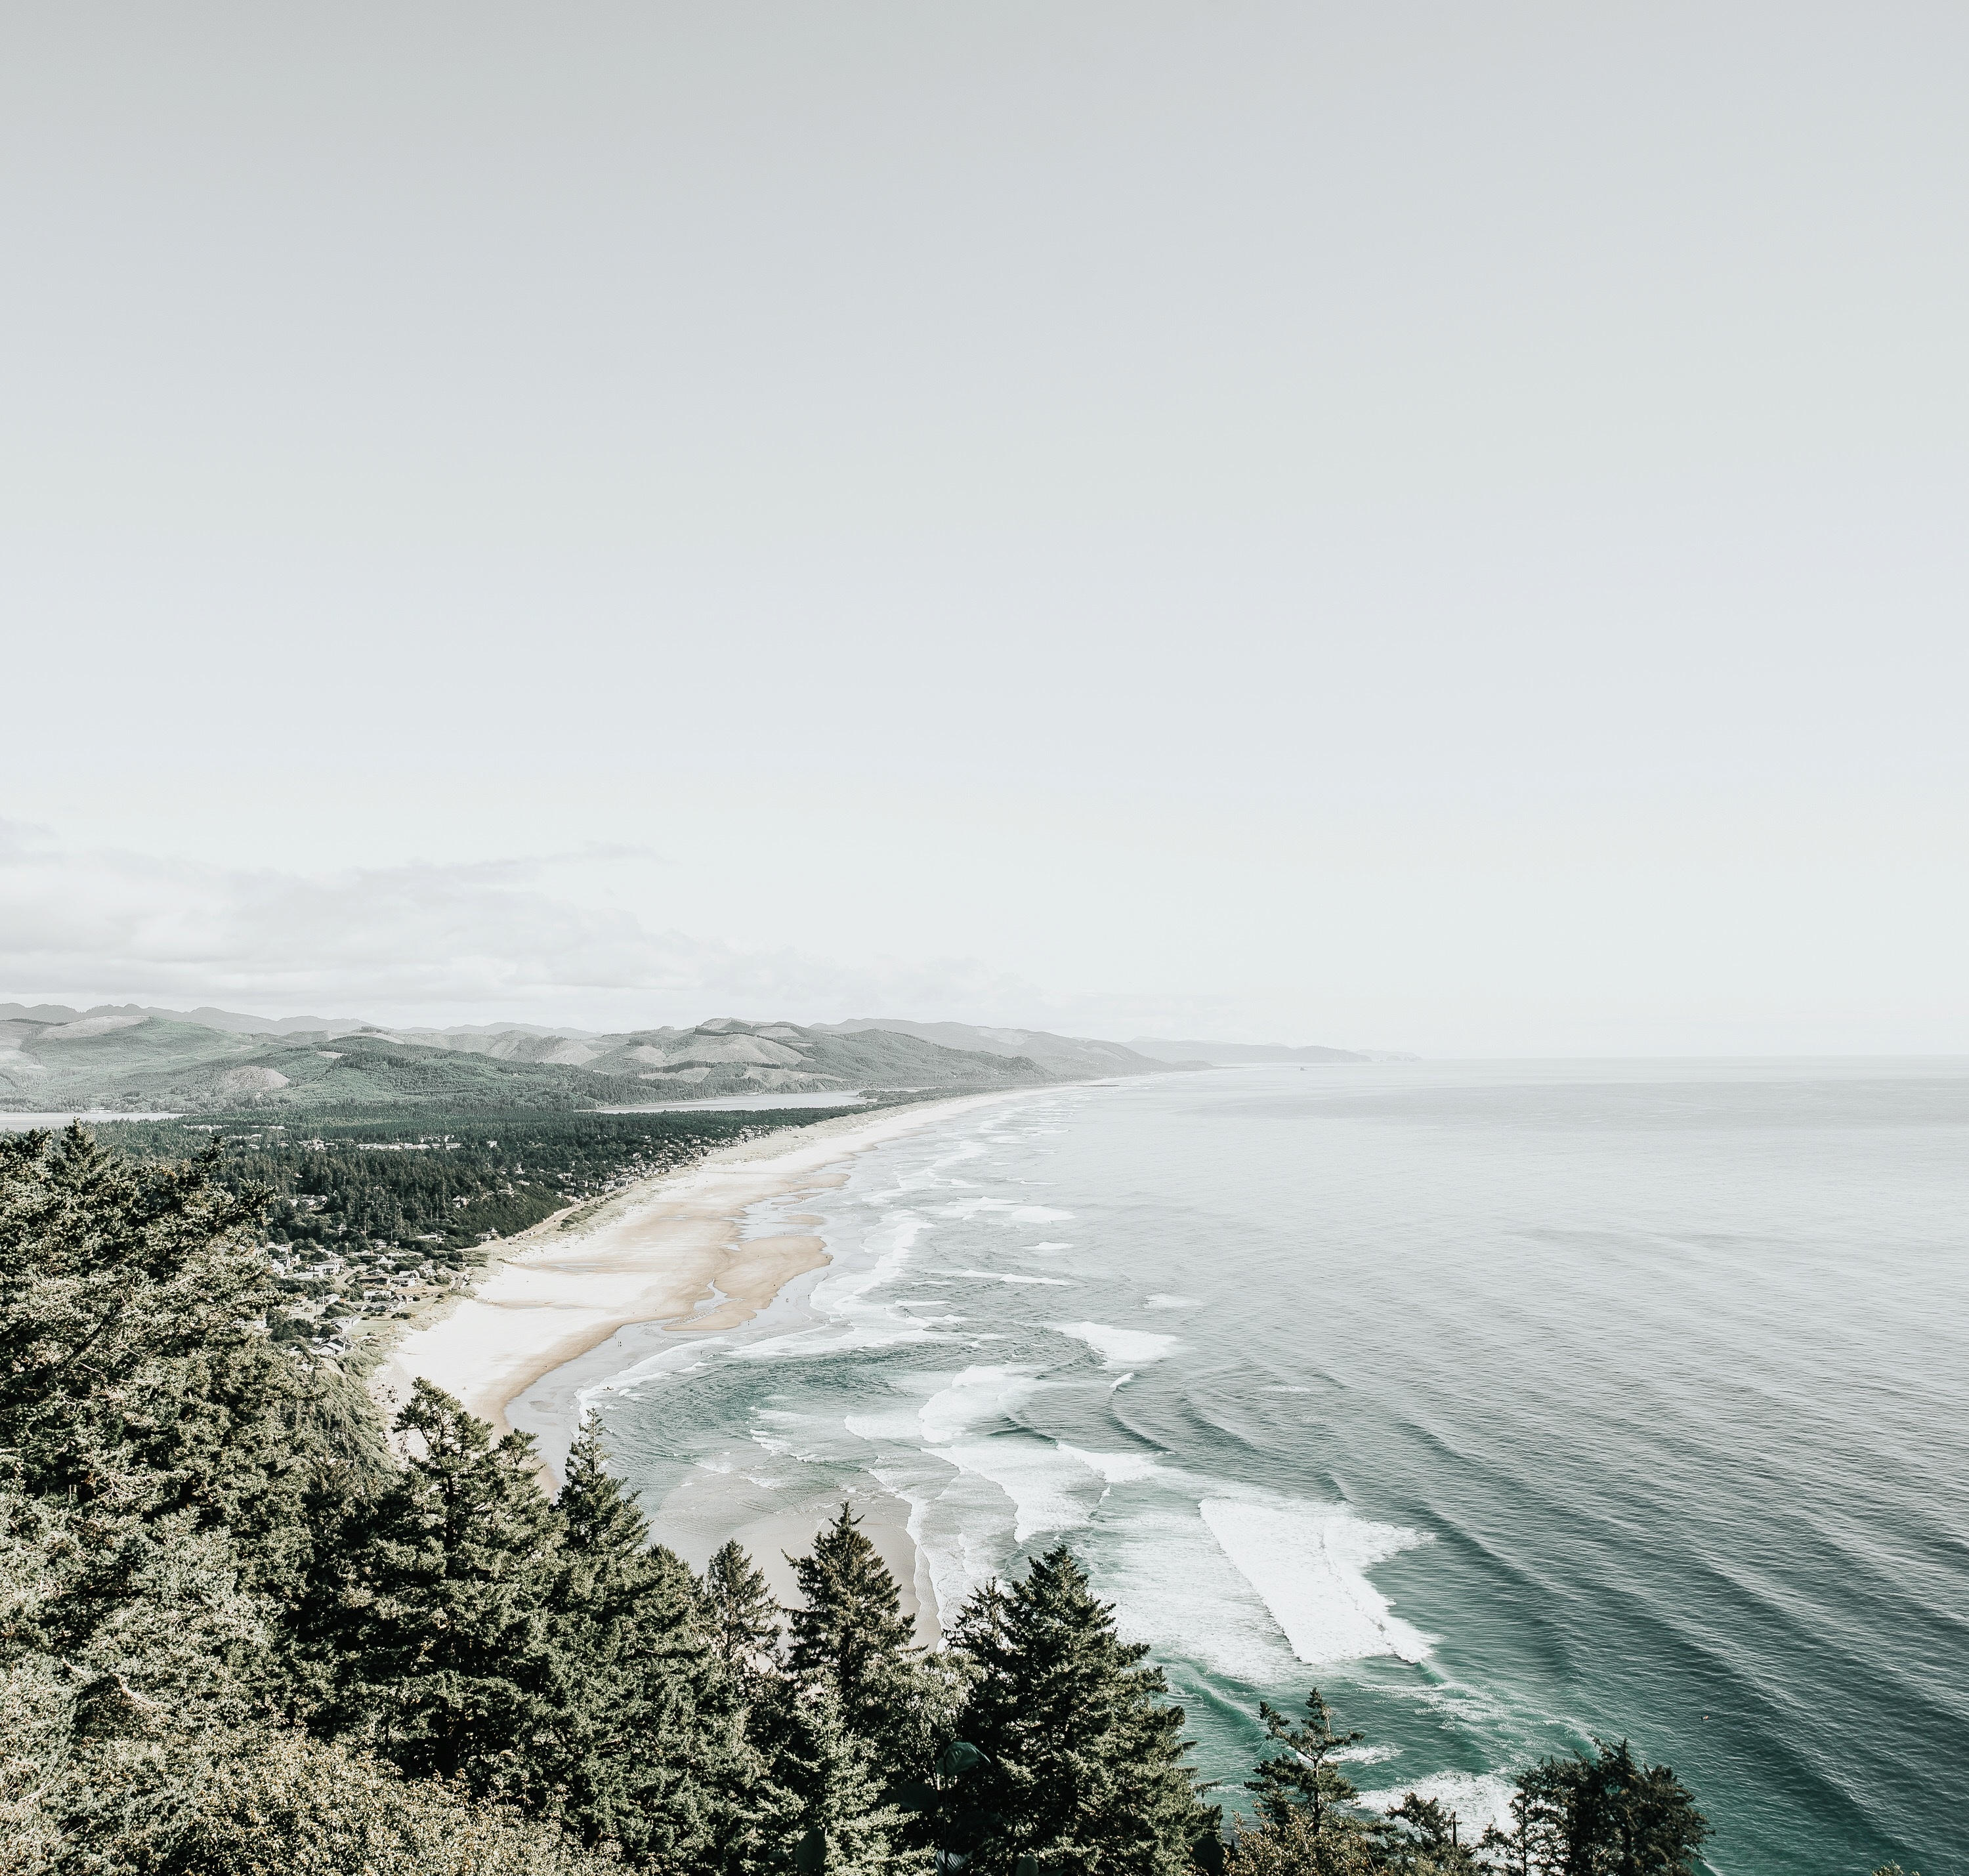
beach, sea, coast, water, sand, rock, ocean, horizon, cloud, sunlight, morning, shore, wave, wind, shoreline, cliff, evergreen, bay, terrain, material, body of water, sea shore, cape, atmospheric phenomenon, wind wave